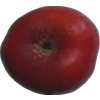
Label: nectarine_flat